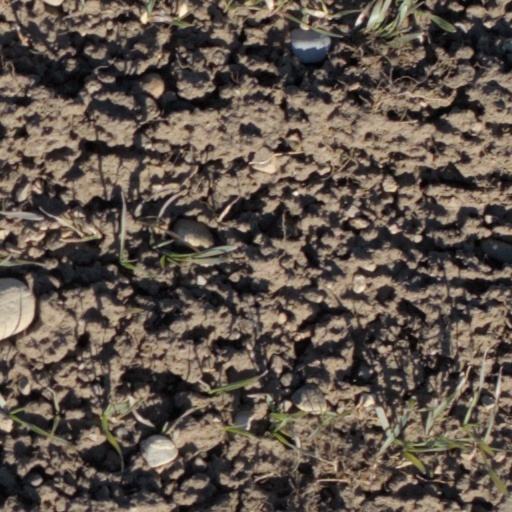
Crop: wheat